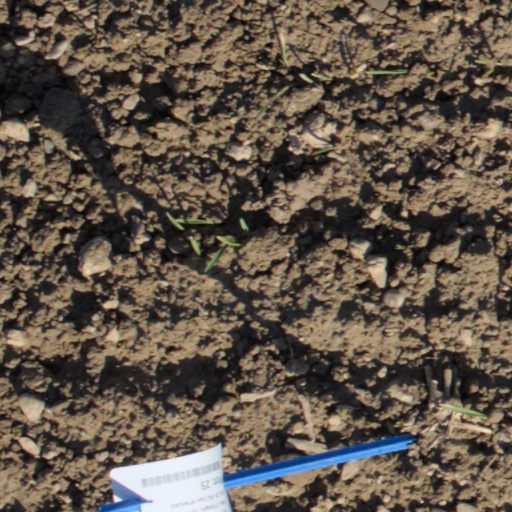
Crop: wheat